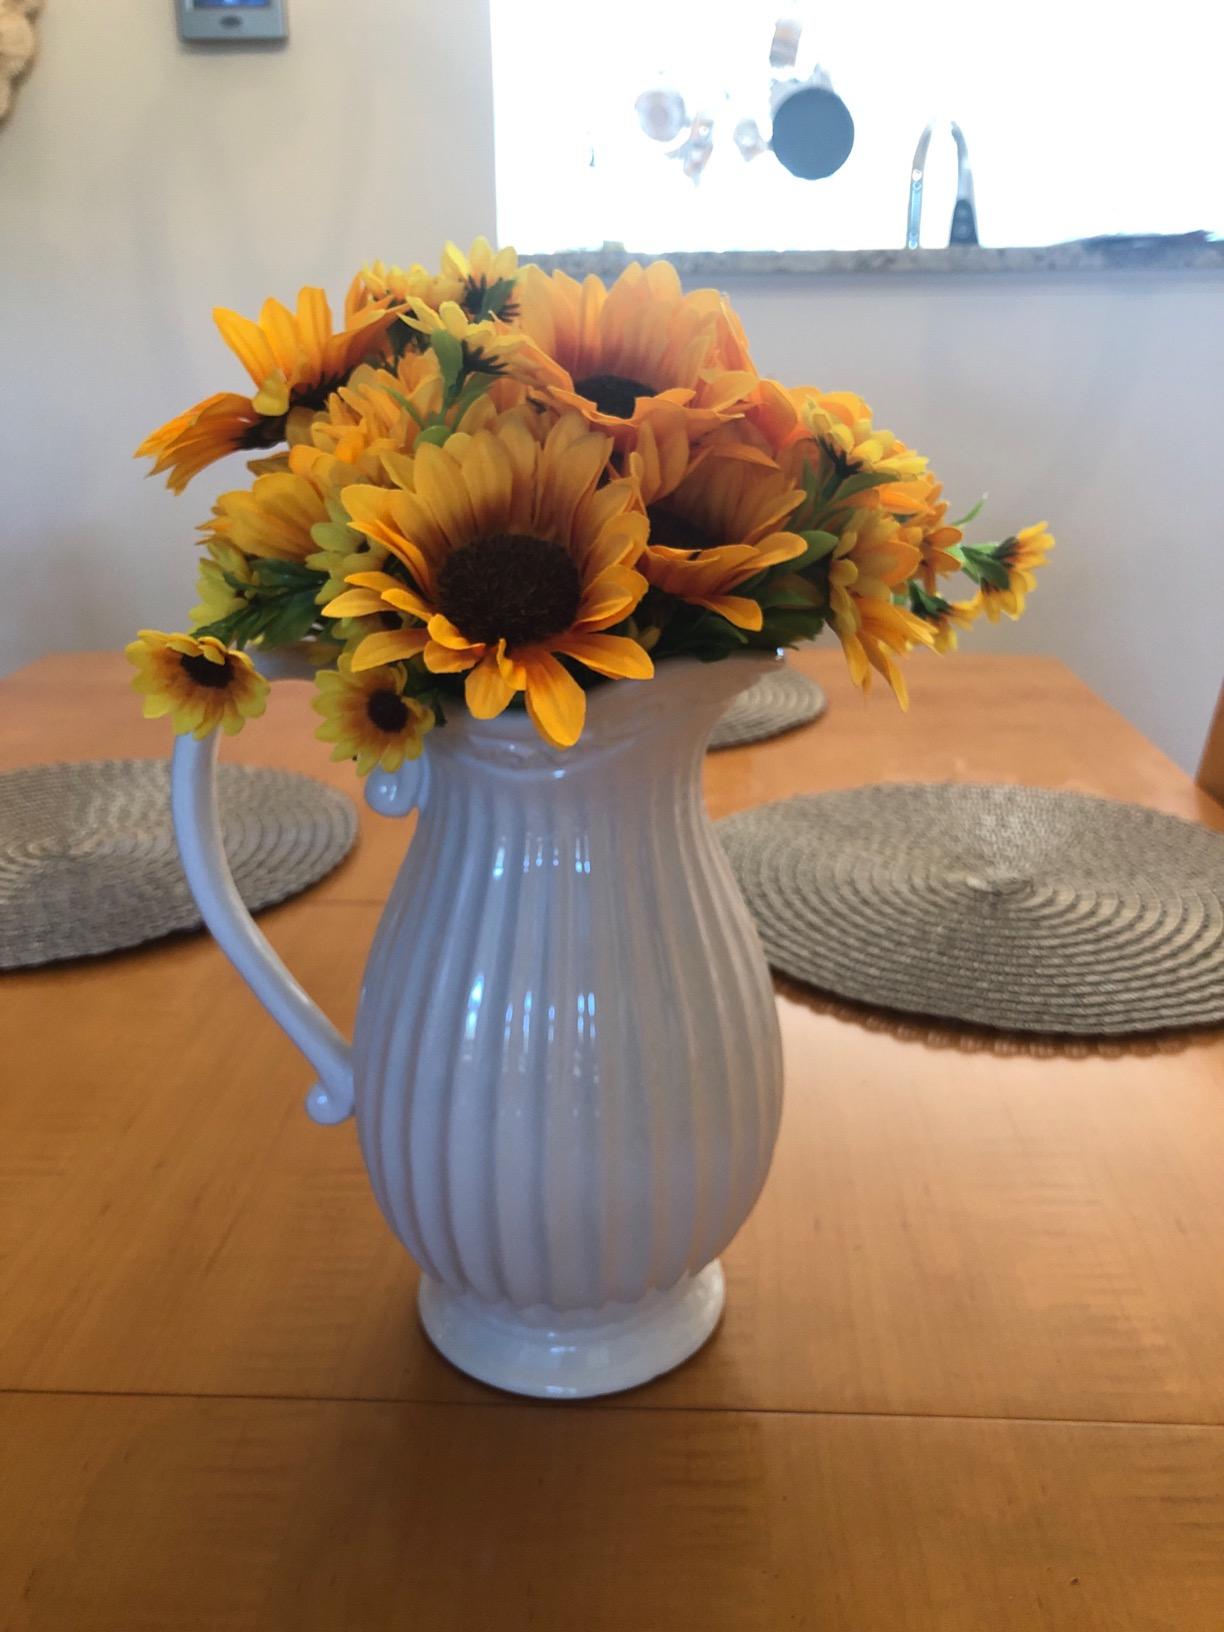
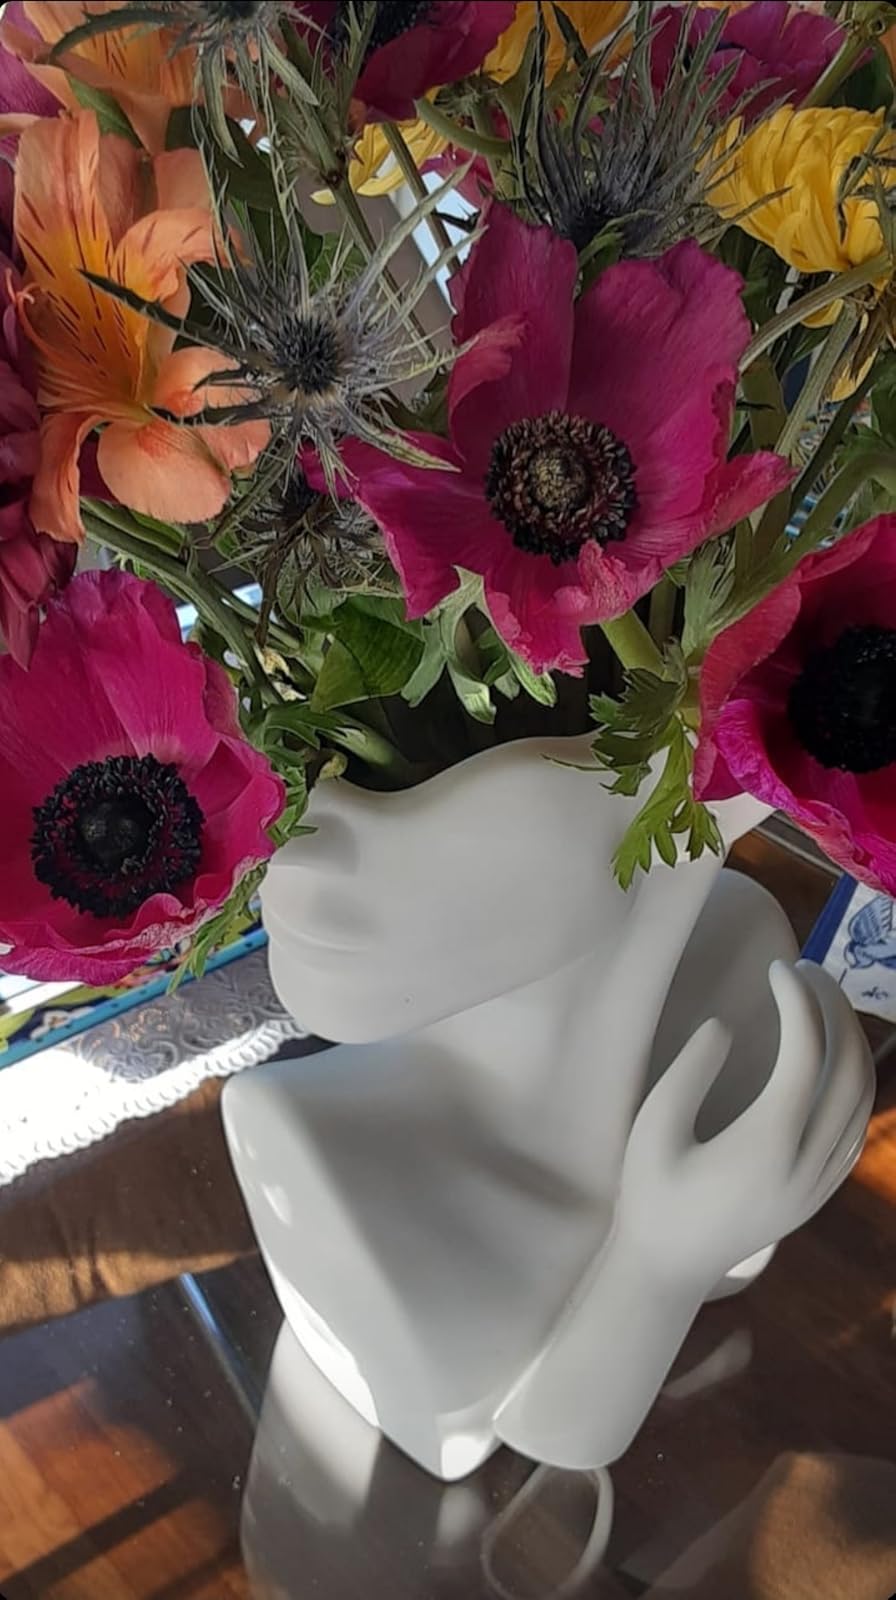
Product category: vase
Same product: no